Race for Trieste

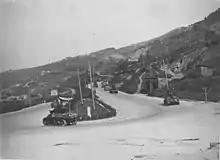
Partisans on their way to Trieste

By 30 April, the Partisans had surrounded the port city entirely. They began moving on 1 May in with the help of fighters that had infiltrated the city before the arrival of the main force. By 30 April elements of the Yugoslav force had taken multiple strategic locations from Globočnik's force such as the university, courthouse, and military hospital. On the morning of 1 May, parts of the eastern force broke through at Ricmanje and Botač and entered the city. According to Yugoslav reports, resistance had been overcome save a few isolated pockets of Germans, focused around Opčine and the harbor. By the evening of 1 May, Partisans had taken the Elba battery factory and Sabo park, where they were joined by about 50 armed Triestino antifascists. There the 4th Brigade of the 9th Dalmatian Division met and attacked a force of about a thousand German and Chetnik soldiers. On the morning of 2 May this culminated in a two-hour firefight followed by the surrender of the enemy force.